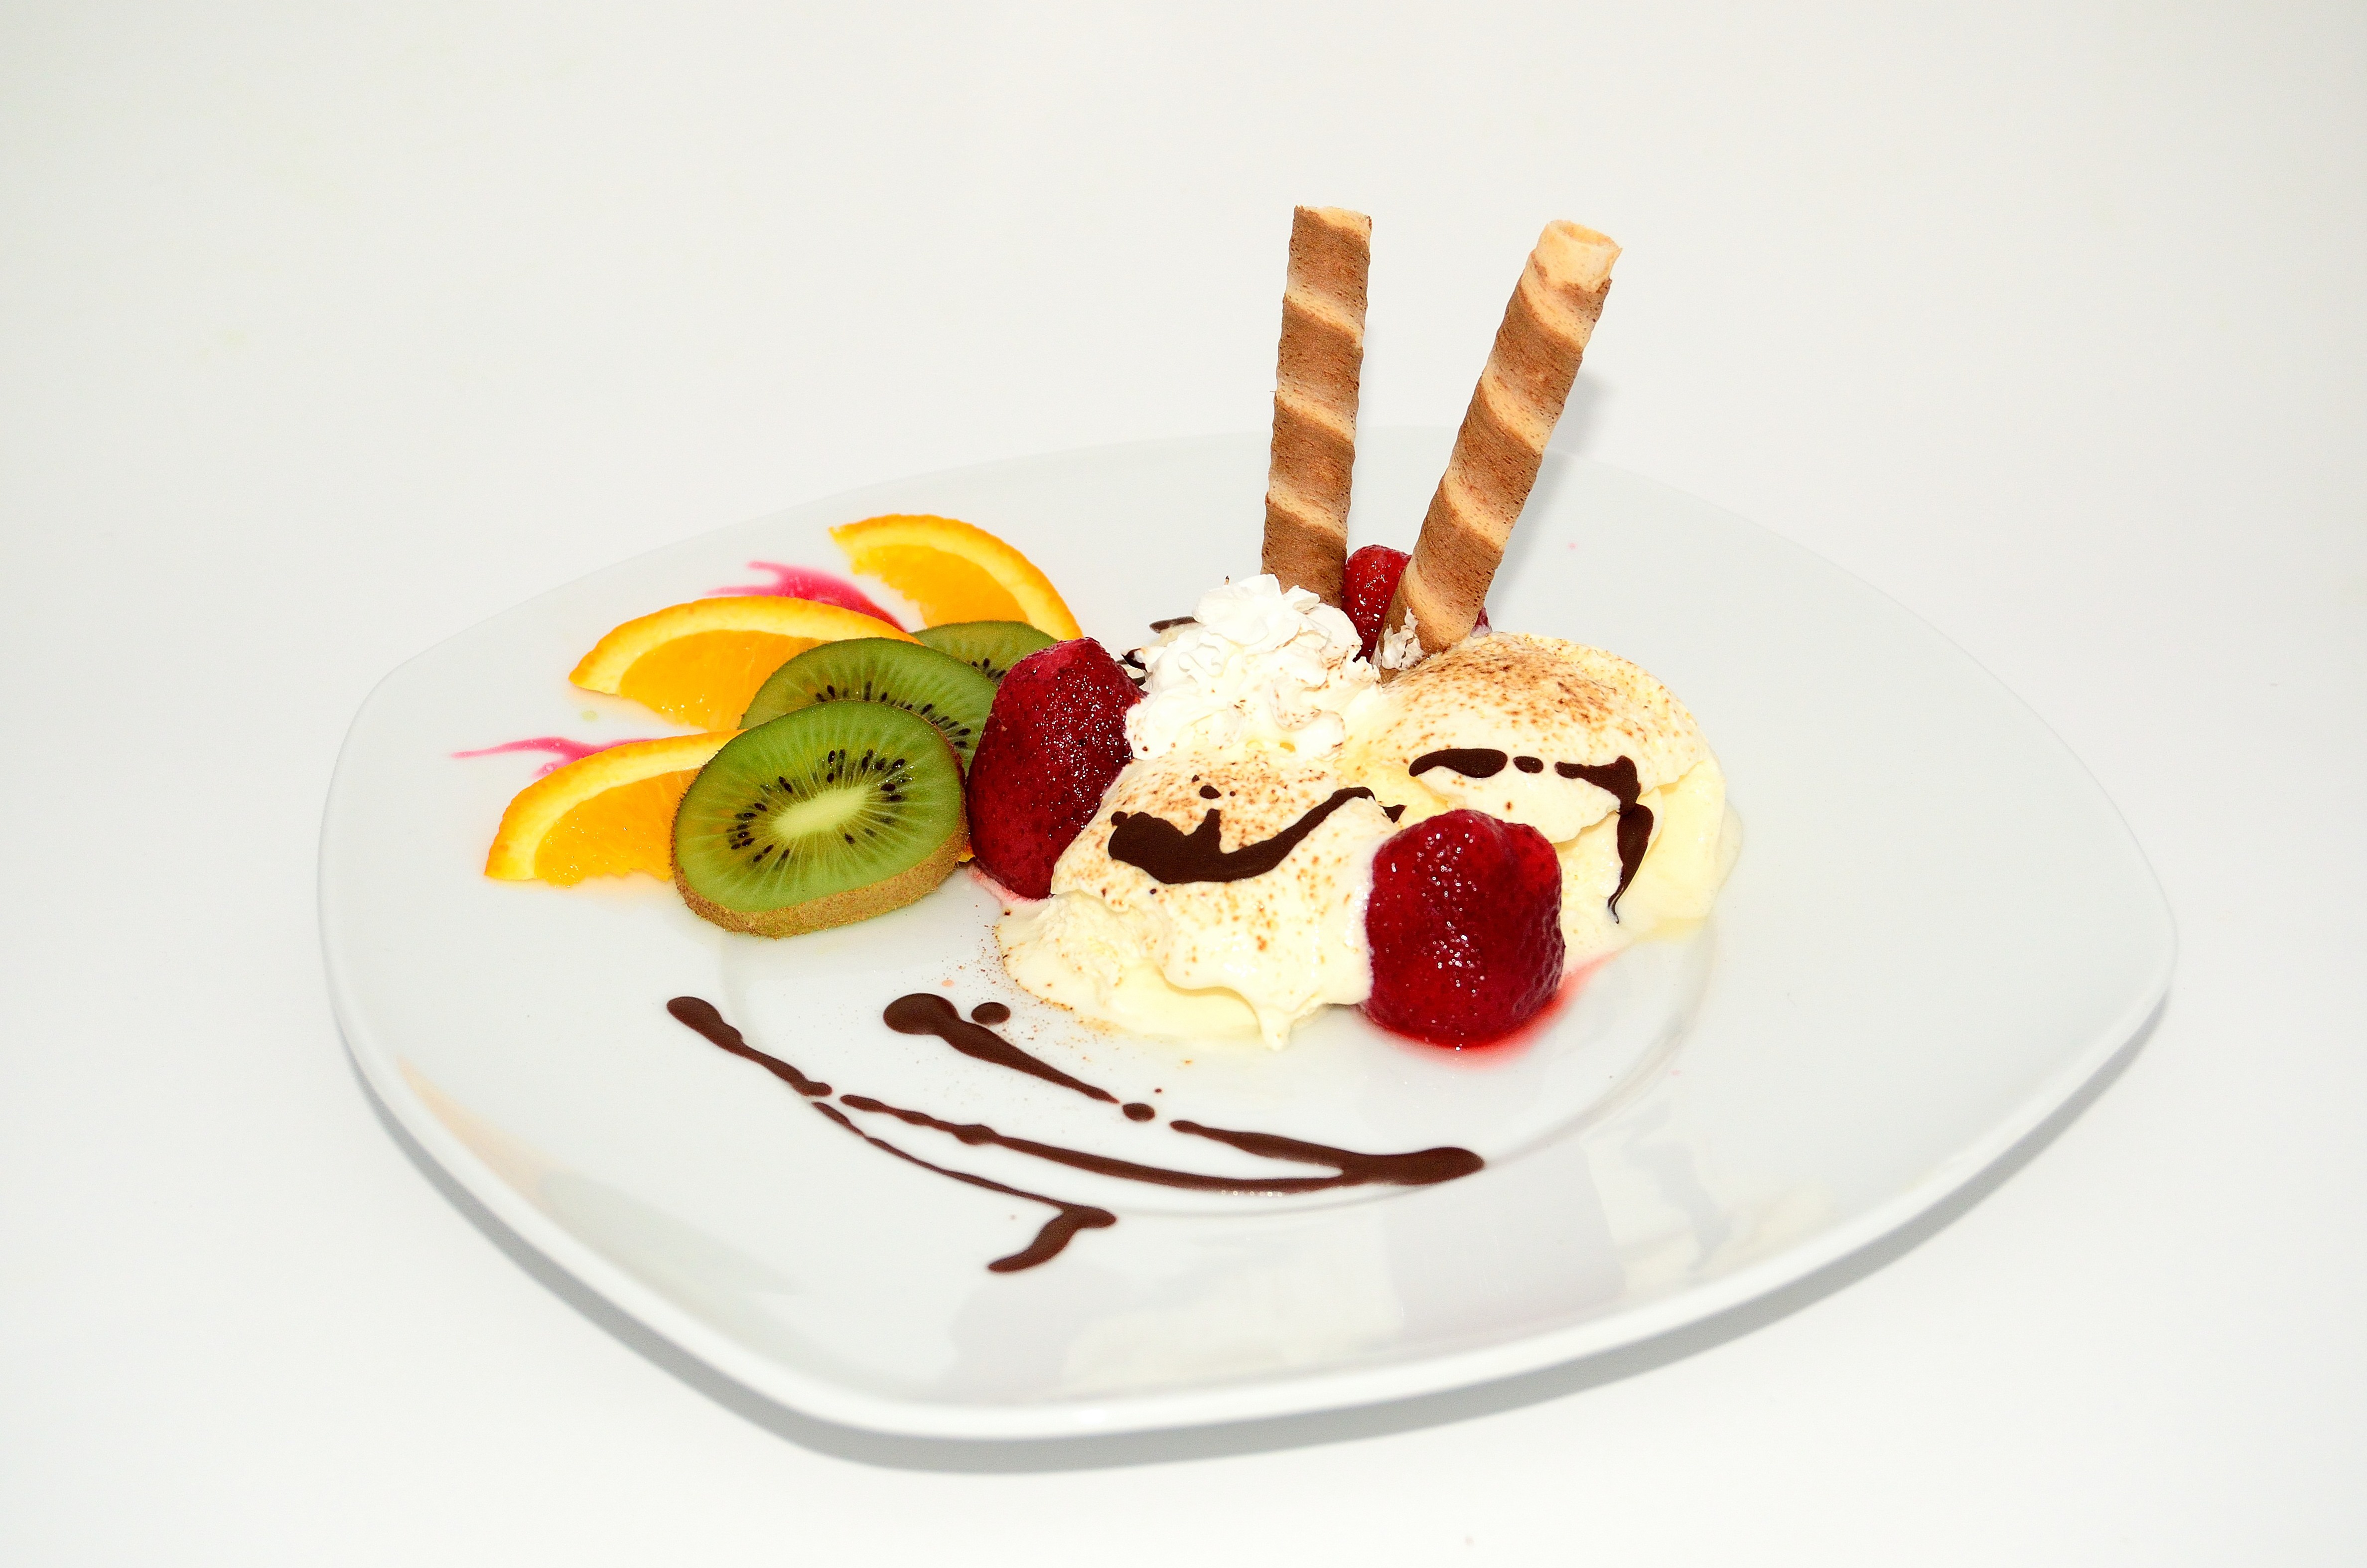
fruit, sweet, dish, meal, food, produce, breakfast, chocolate, ice cream, dessert, cuisine, dairy product, sweet dish, whipped cream, eating, sweets, flavor, the sweetness